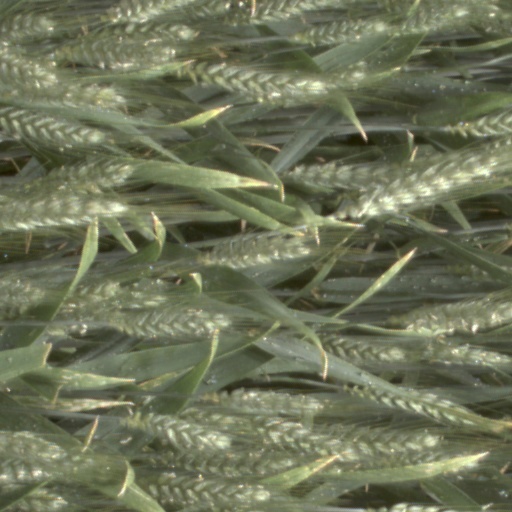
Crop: wheat